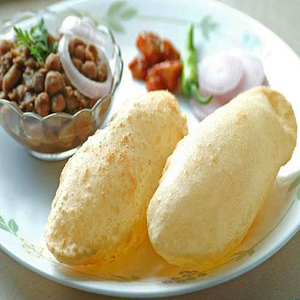
Dish: cholebhature